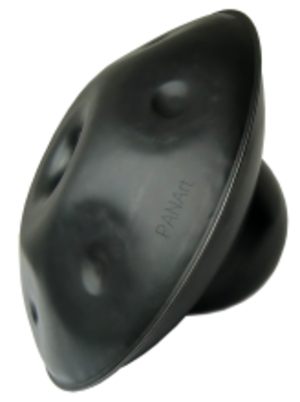
Le Gubal est un instrument de musique développé par la société suisse PANArt Hangbau SA. C'est un vase fait en Pang, matériau breveté par PANArt. Le Pang est une feuille d'acier en tôle emboutie imprégnée par des aiguilles de nitrure de fer. Le Pang a été développé par PANArt pour la construction de steelpans au milieu des années 1990. En examinant les caractéristiques de leur nouveau matériau, les accordeurs de PANArt Sabina Schärer et Felix Rohner ont créé un certain nombre d'instruments en Pang. Le Hang fut introduit en 2001. Le Gubal fut le premier instrument en Pang à être développé après le Hang. Il fut introduit en été 2013 à l'occasion du 20ᵉ anniversaire de PANArt. Le nom Gubal est une marque déposée pour instruments de musique par PANArt Hangbau SA.